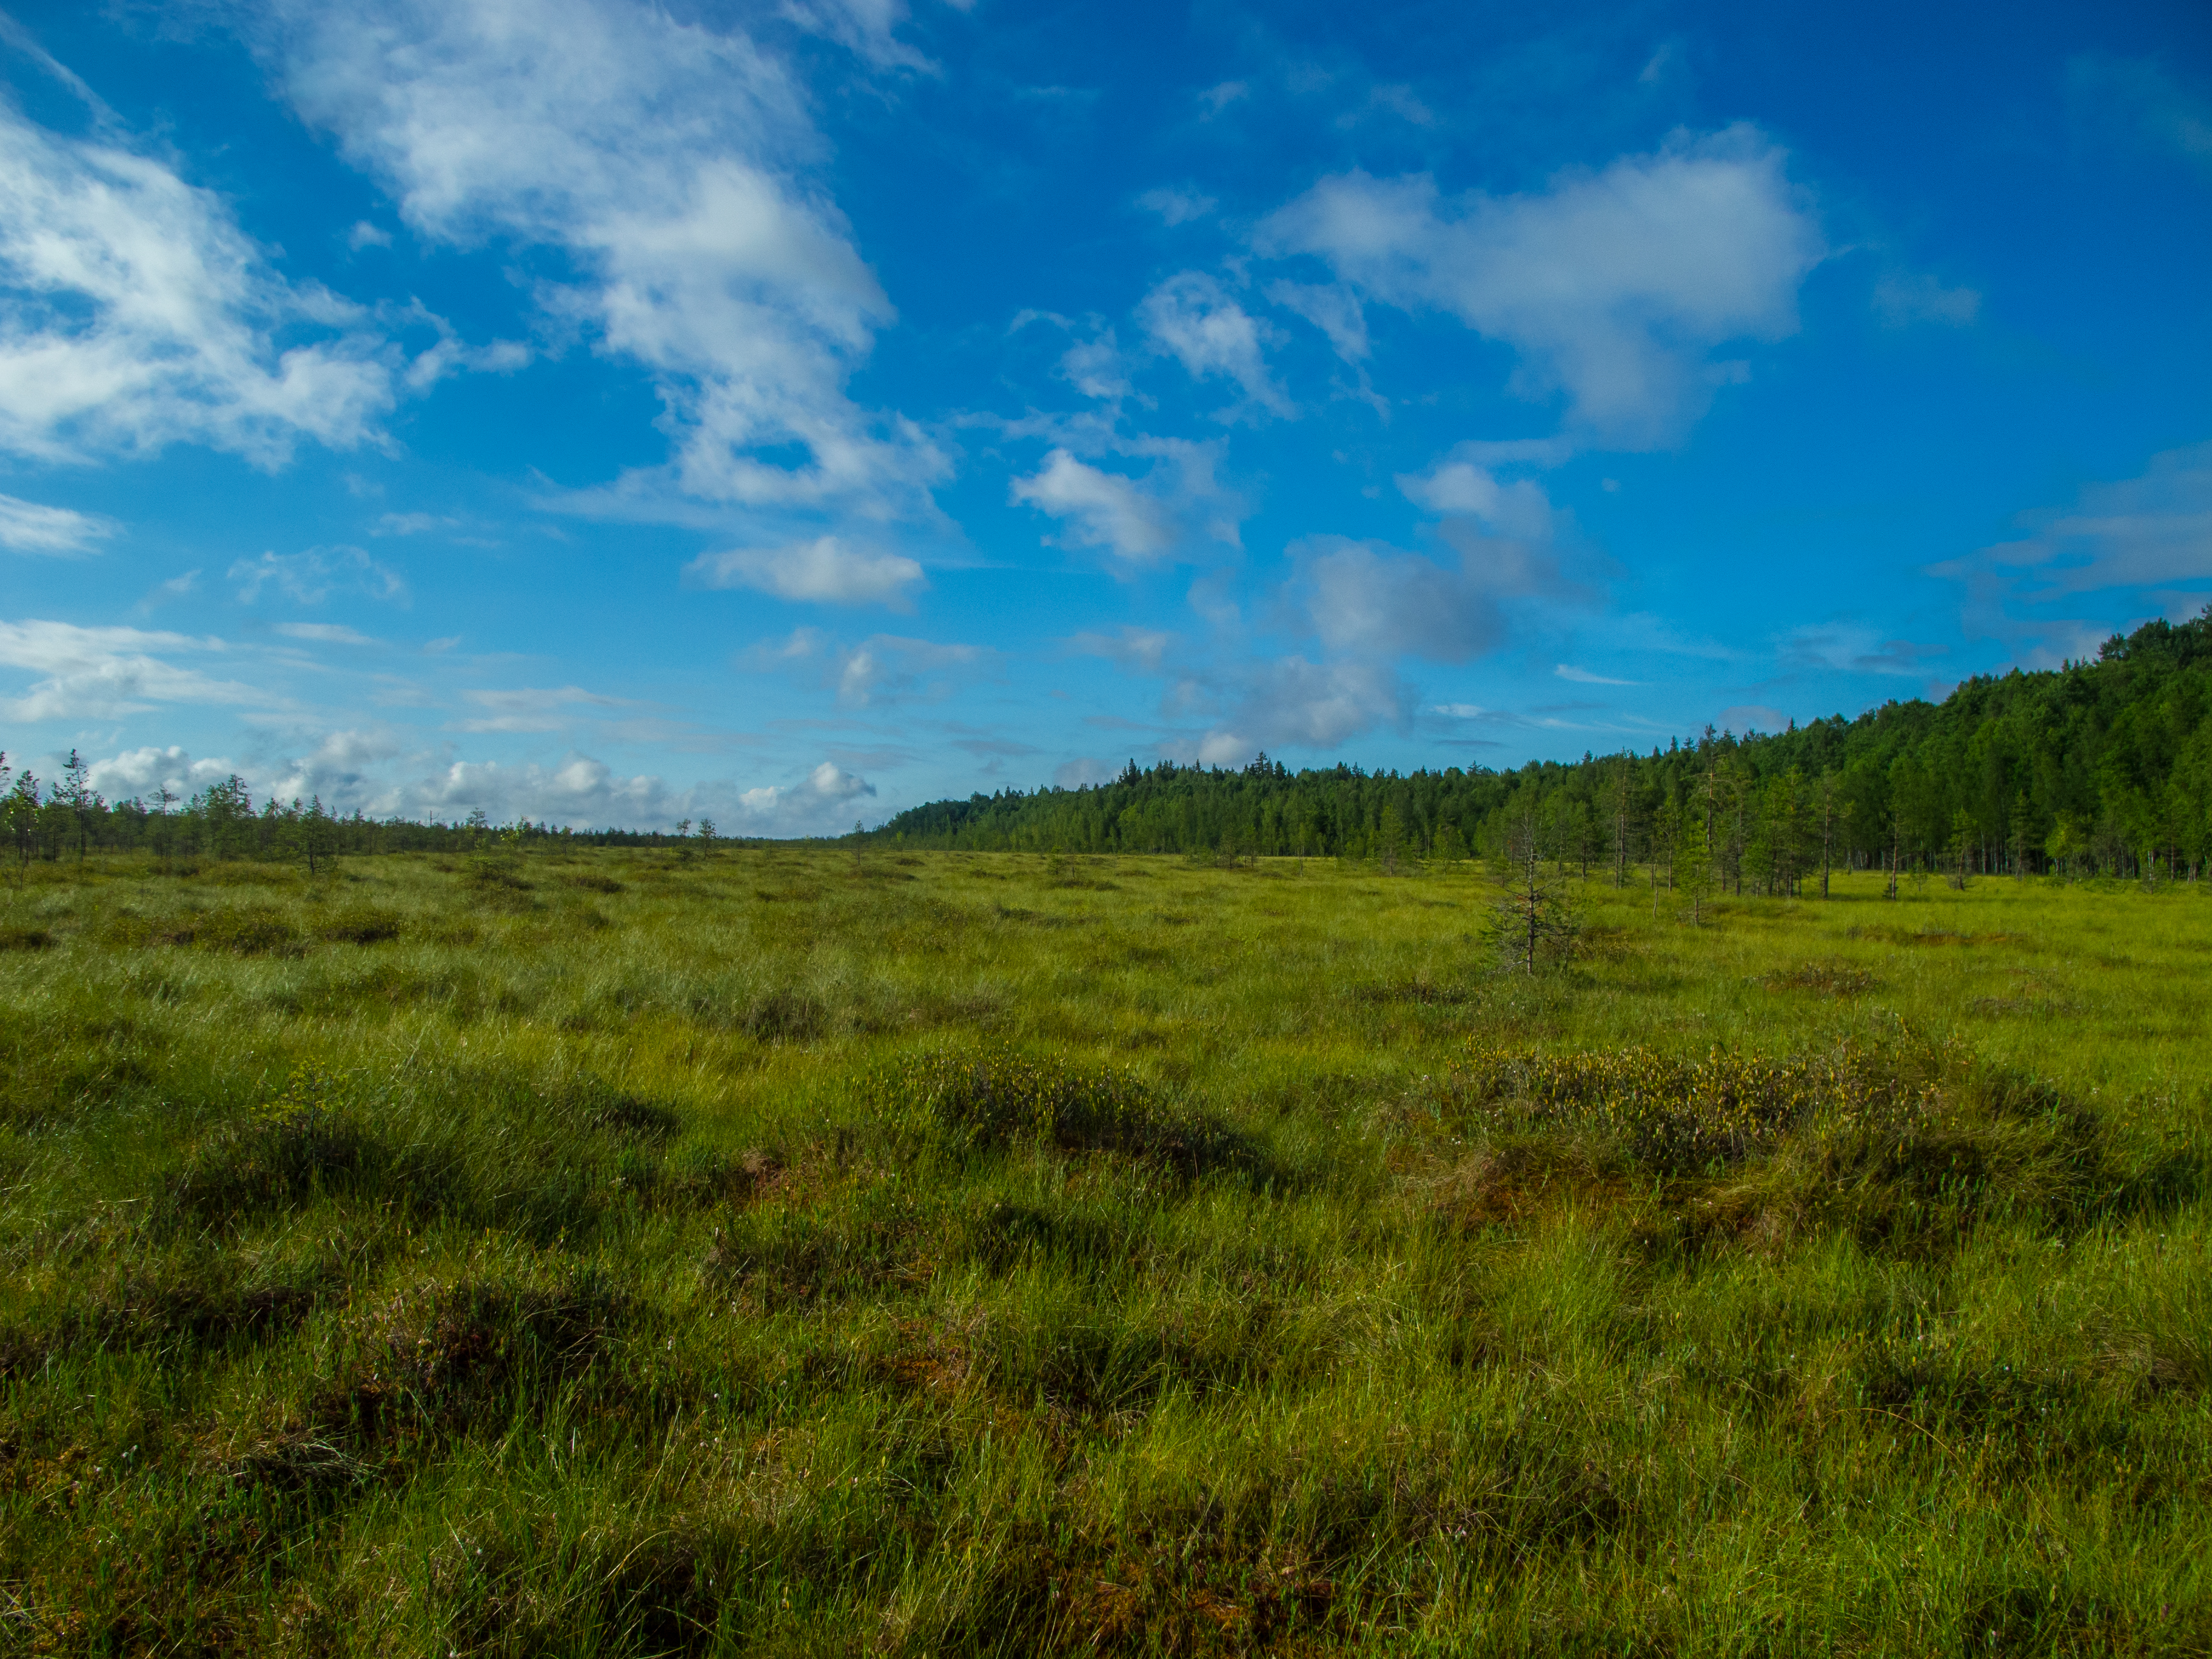
image, grassland, natural landscape, natural environment, nature, sky, pasture, green, meadow, prairie, grass, vegetation, plain, hill, wilderness, cloud, steppe, nature reserve, ecoregion, land lot, field, landscape, grass family, highland, tree, rural area, tundra, plant, plant community, mountain, photography, horizon, fell, wildlife, savanna, national park, meteorological phenomenon, wildflower, cumulus, forest